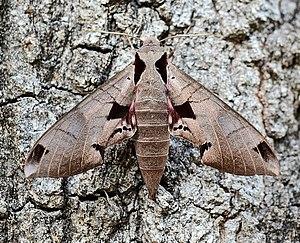
Eumorpha achemon est une espèce de lépidoptères de la famille des Sphingidae.